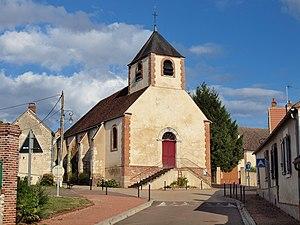
Villemer (Yonne, France)